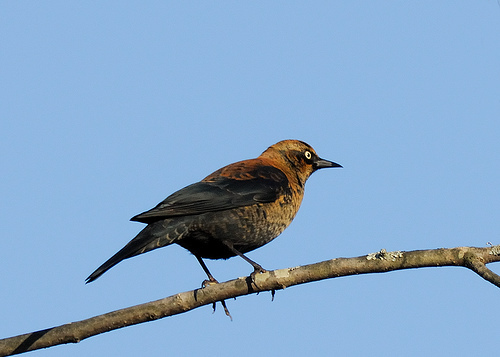
small bird with bright yellow eyes, upper breast and back is yellow-brown, lower portion fades to black.
the bird has a black belly that turns into an orange breast with black wings.
this is a bird with a black belly and back and a brown breast and head.
a bird with black wing and tail, the bill is short and pointed, with black tarsus and feet.
this bird is black and brown in color with a sharp black beak, and black eye rings.
this bird has wings that are brown and black and has yellow eyesthe crown of the bird has various shades of black, brown, yellow and red throughout.
a small bird with a bright yellow eye, some brown belly and neck, and more darkly colored wings and rectrices.
a large bird with a small head, long narrow legs, a long tail, a white eye, and a long black pointy beak.
this bird has a golden breast with a long bill.
Species: Rusty Blackbird